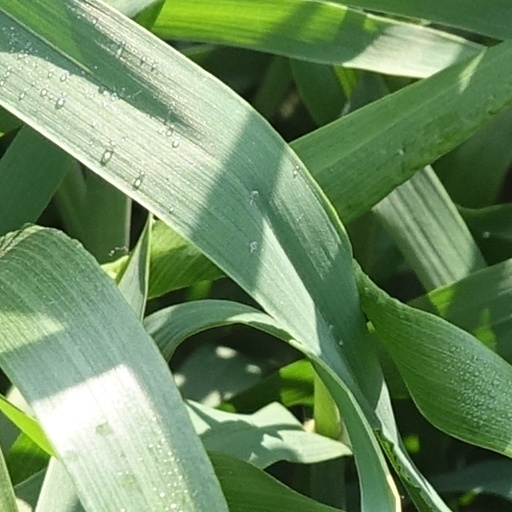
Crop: wheat